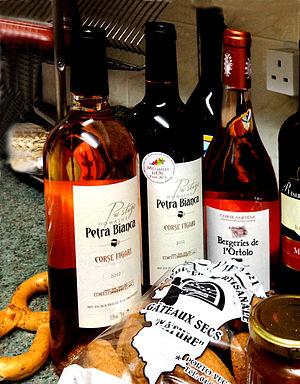
AOC Figari rosé et rouge
Le figari ou vin de Corse Figari est un vin produit autour de Figari, en Corse-du-Sud.